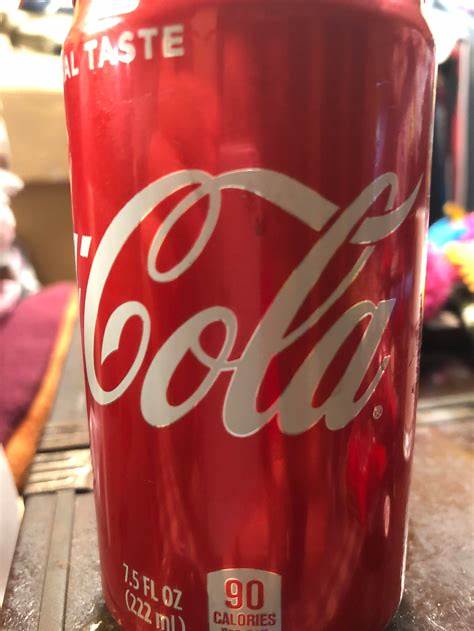
Waste category: metal